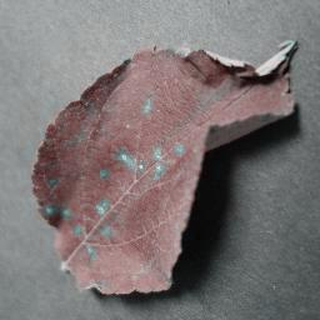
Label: apple_cedar_apple_rust